Eschwege

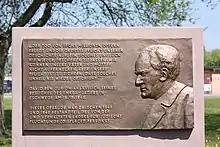
David Ben-Gurion-Monument at the site of the former UNRRA-Camp in Eschwege

After the Second World War ended in 1945, Eschwege belonged to the United States Zone of Occupation. The US military administration set up a displaced persons camp to lodge Jewish citizens. This camp, in which up to 3,300 people lived at times, was dissolved in 1949.